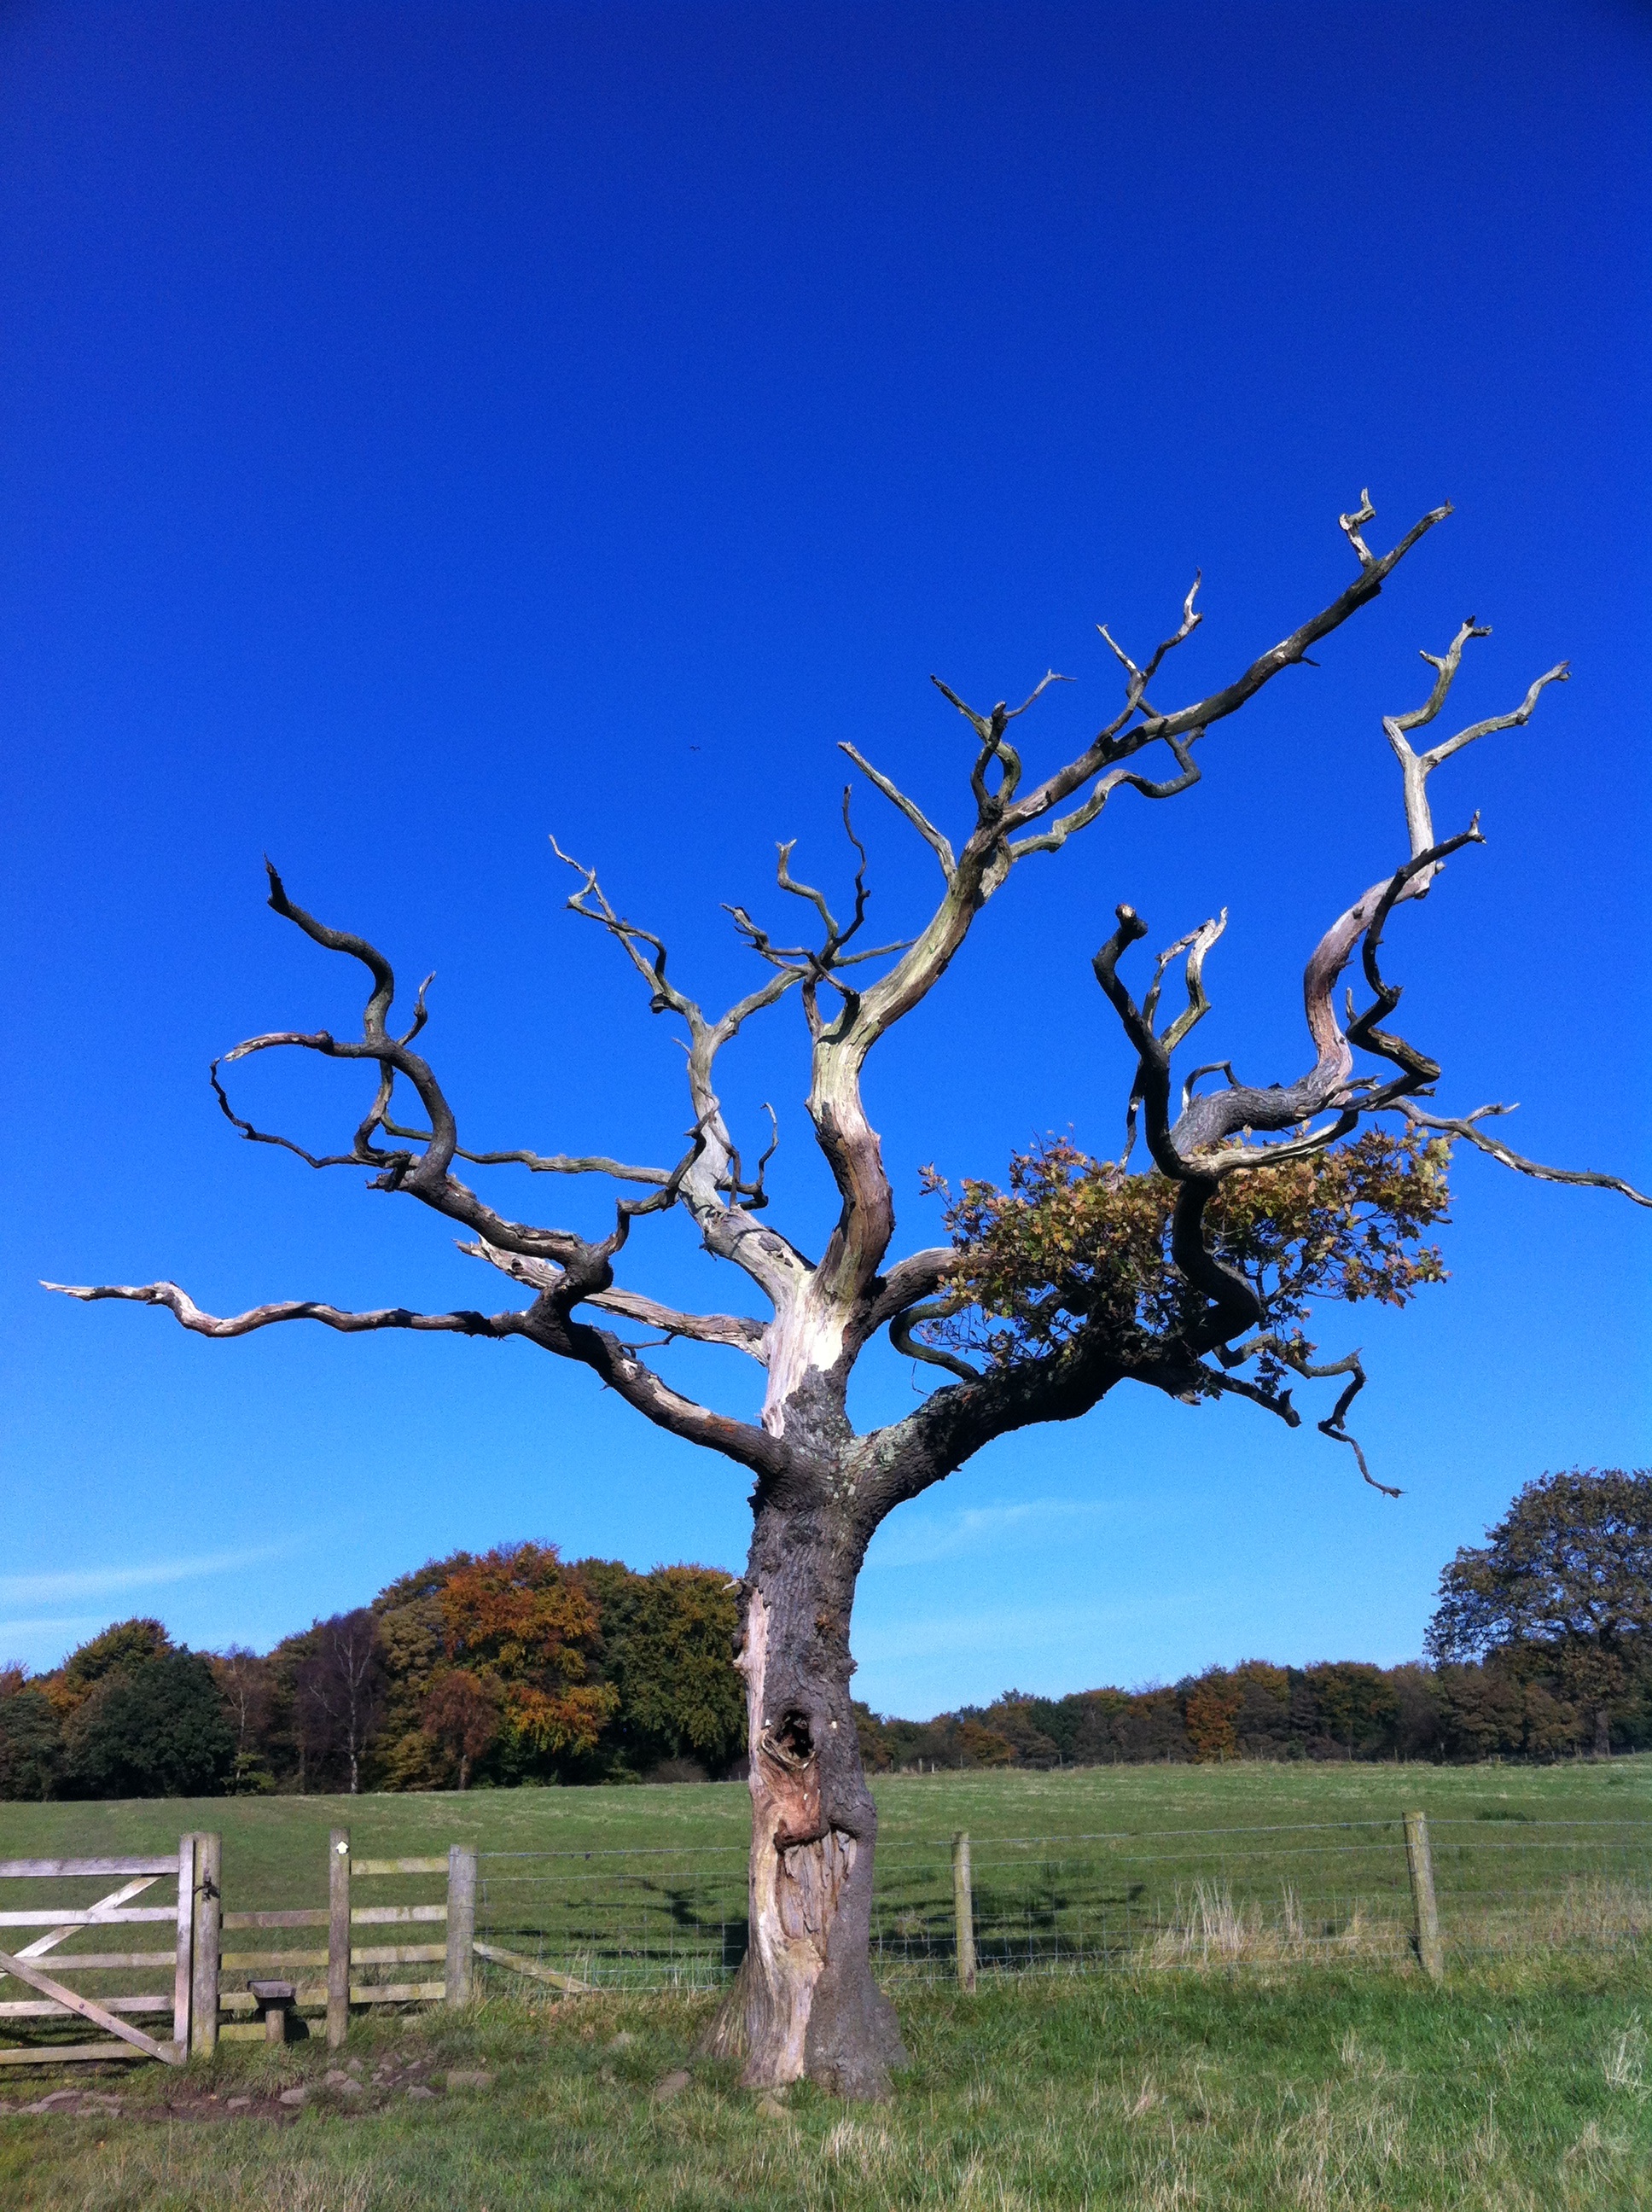
tree, branch, blossom, plant, sky, flower, ecosystem, flowering plant, woody plant, land plant